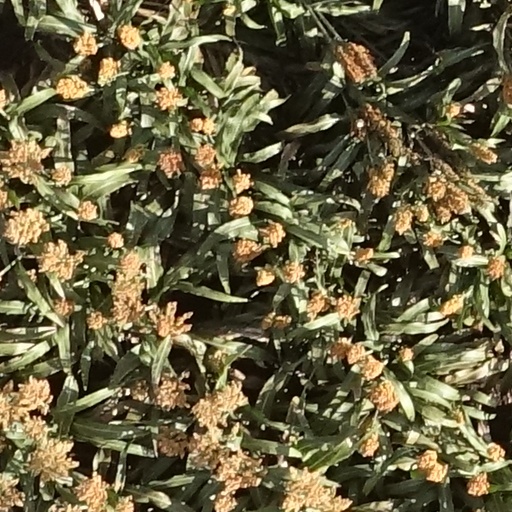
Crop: sorghum